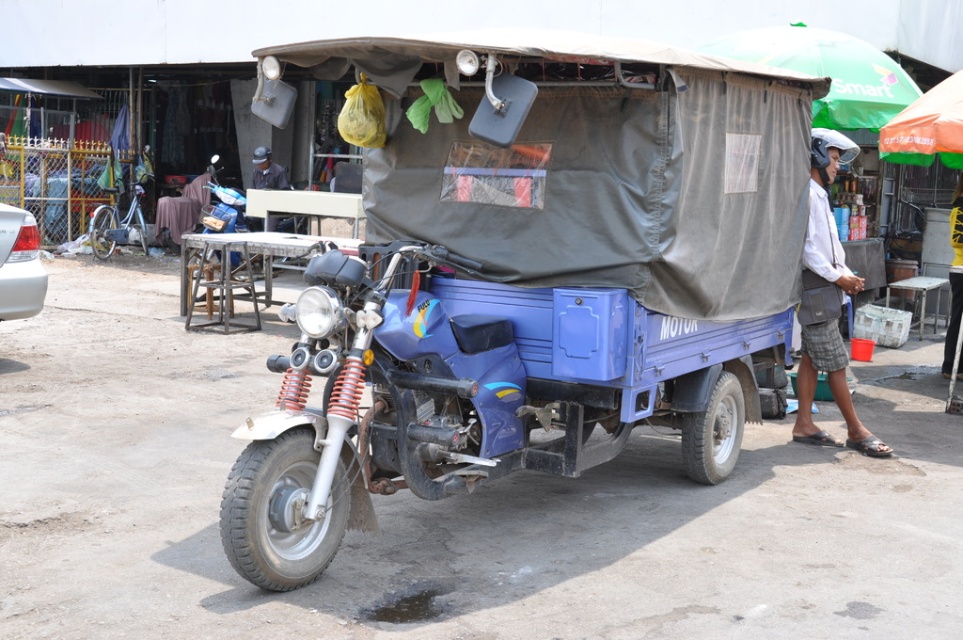
Question: Considering the relative positions of white shirt at right and green fabric umbrella at upper right in the image provided, where is white shirt at right located with respect to green fabric umbrella at upper right? (A) right (B) left
Answer: B